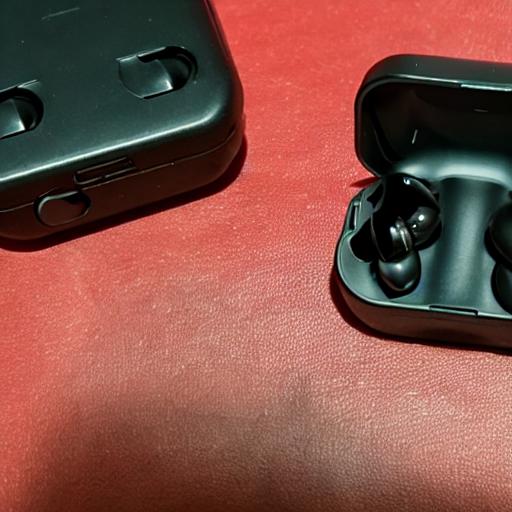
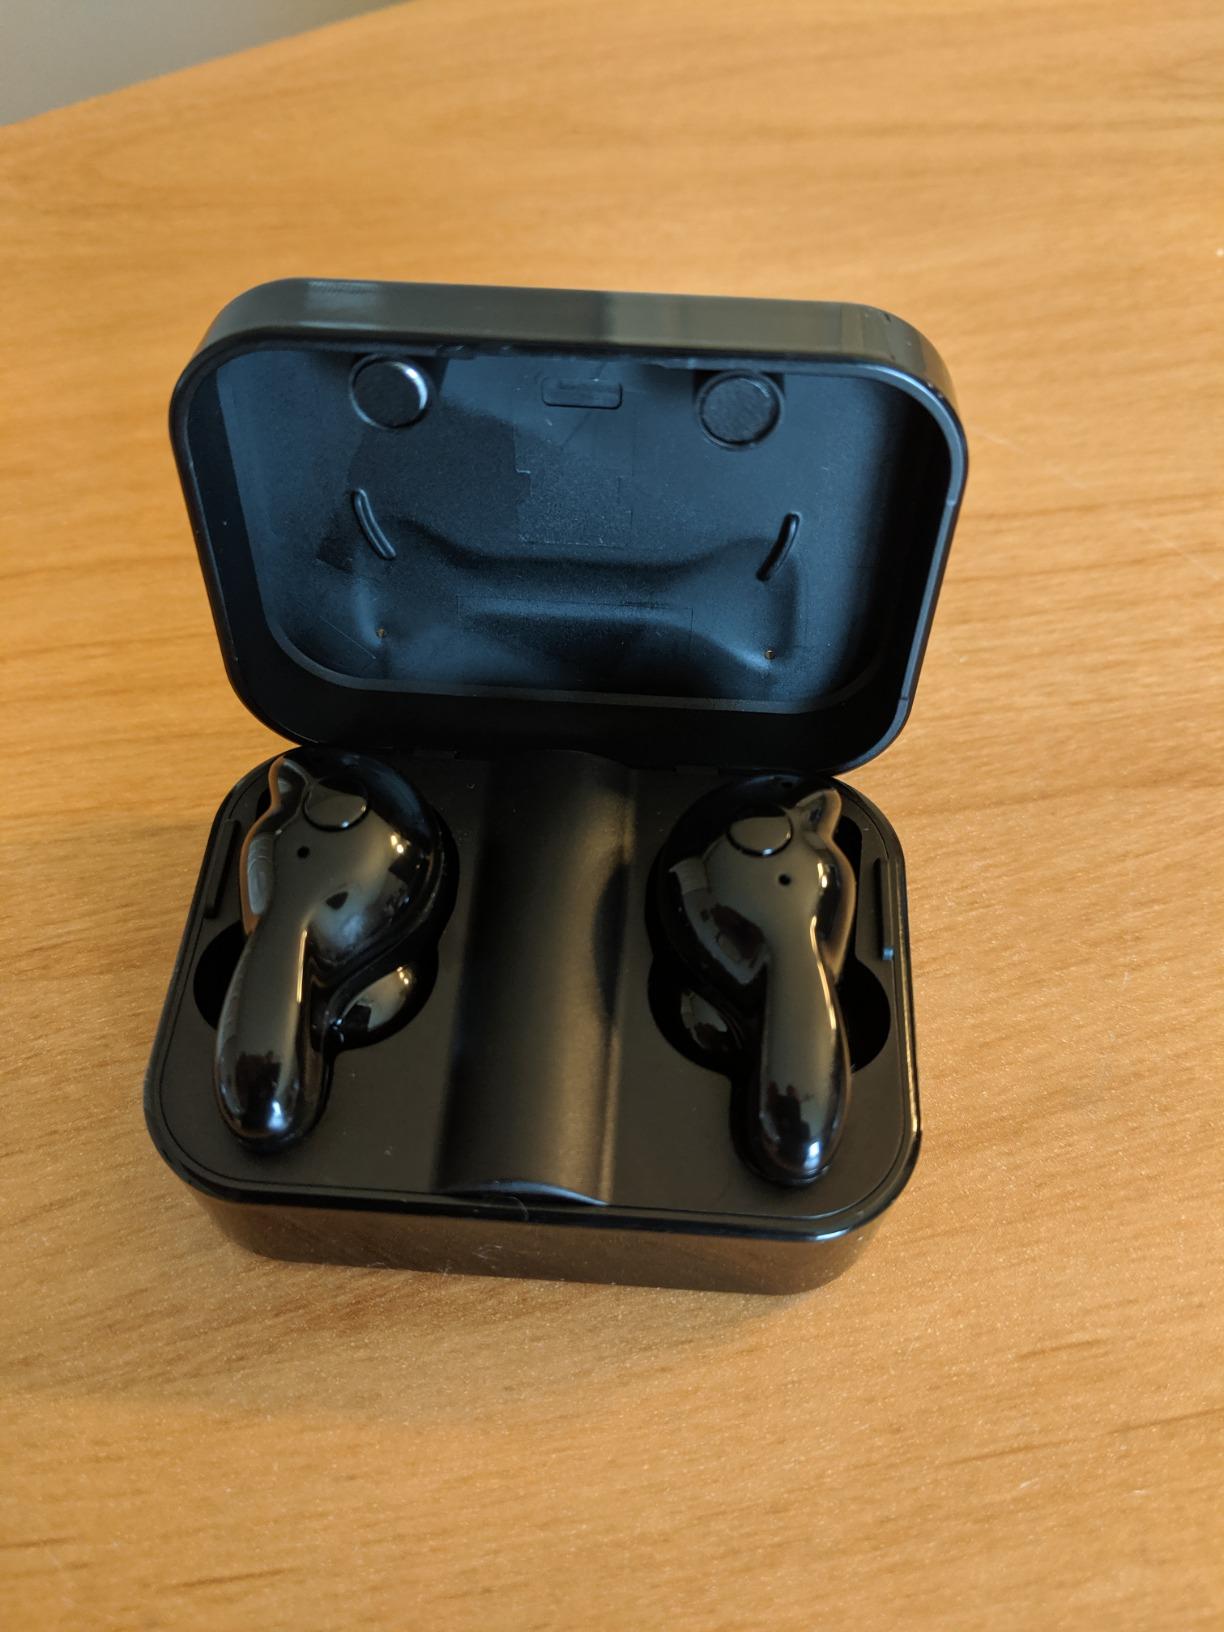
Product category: earbuds
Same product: no